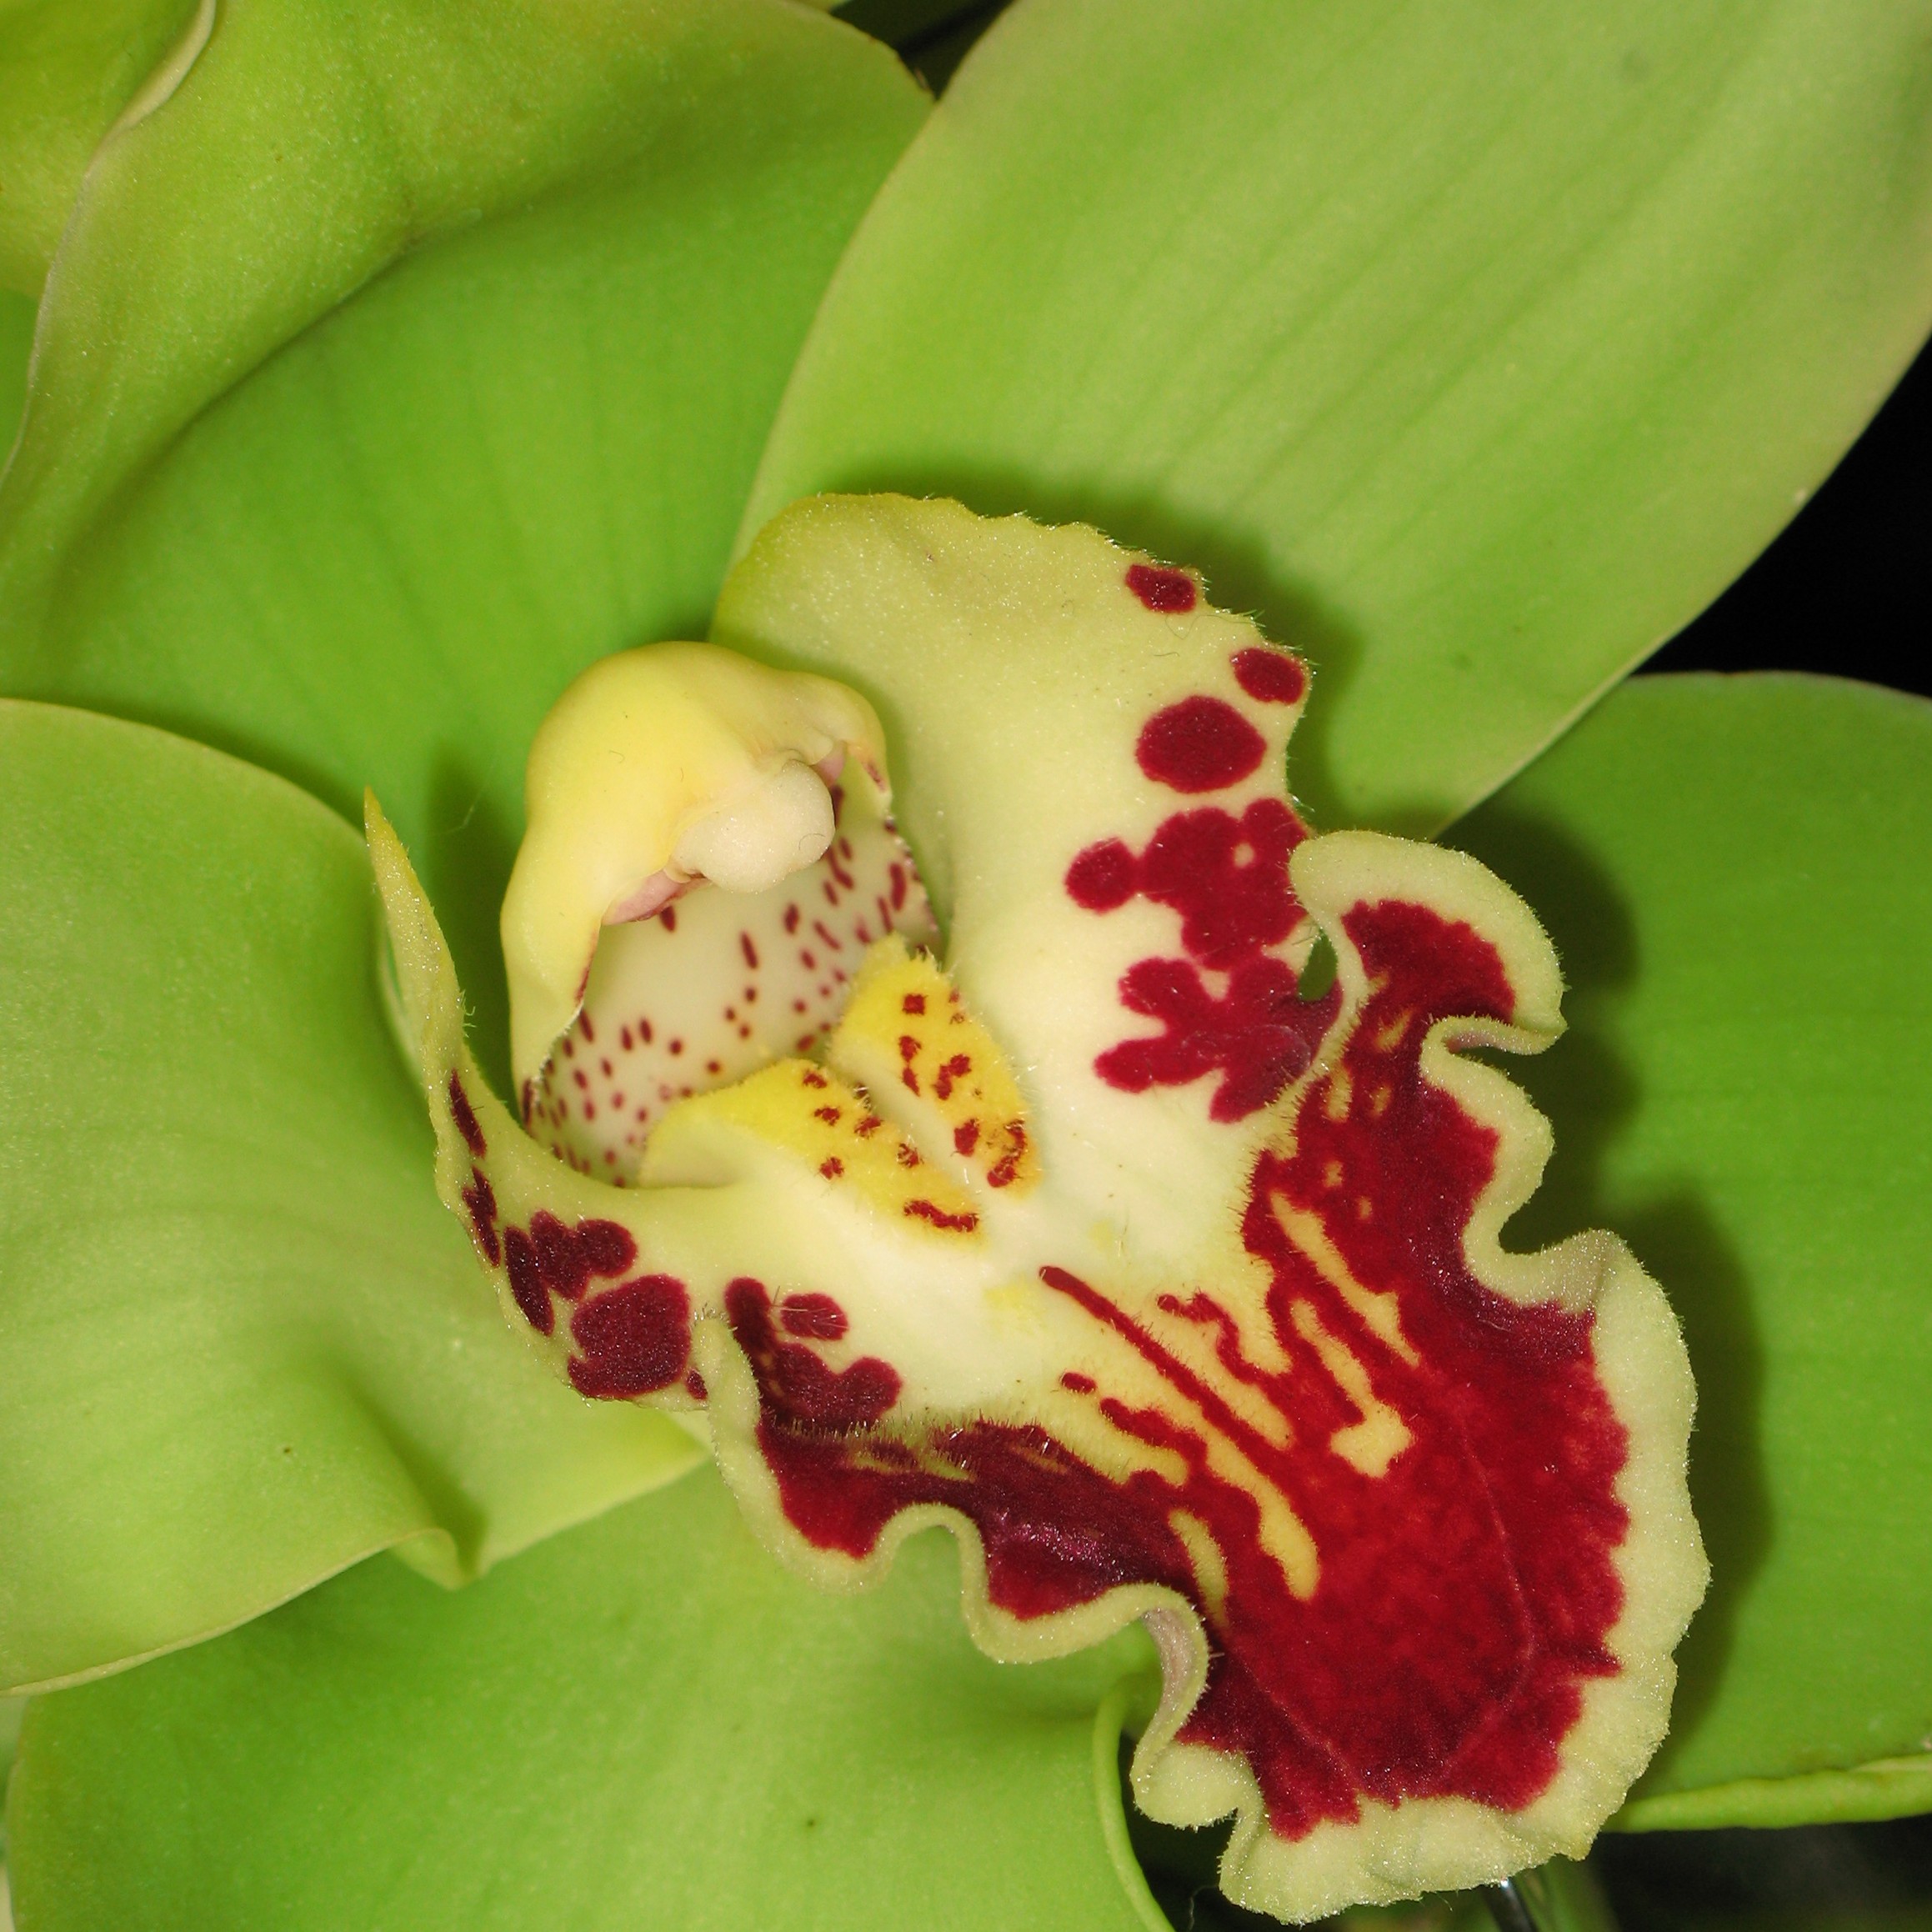
plant, leaf, flower, petal, high, botany, flora, orchid, hires, flowerpicturesnolimits, hi, res, powershotg7, canong7, macro photography, flowering plant, cattleya, plant stem, land plant, moth orchid